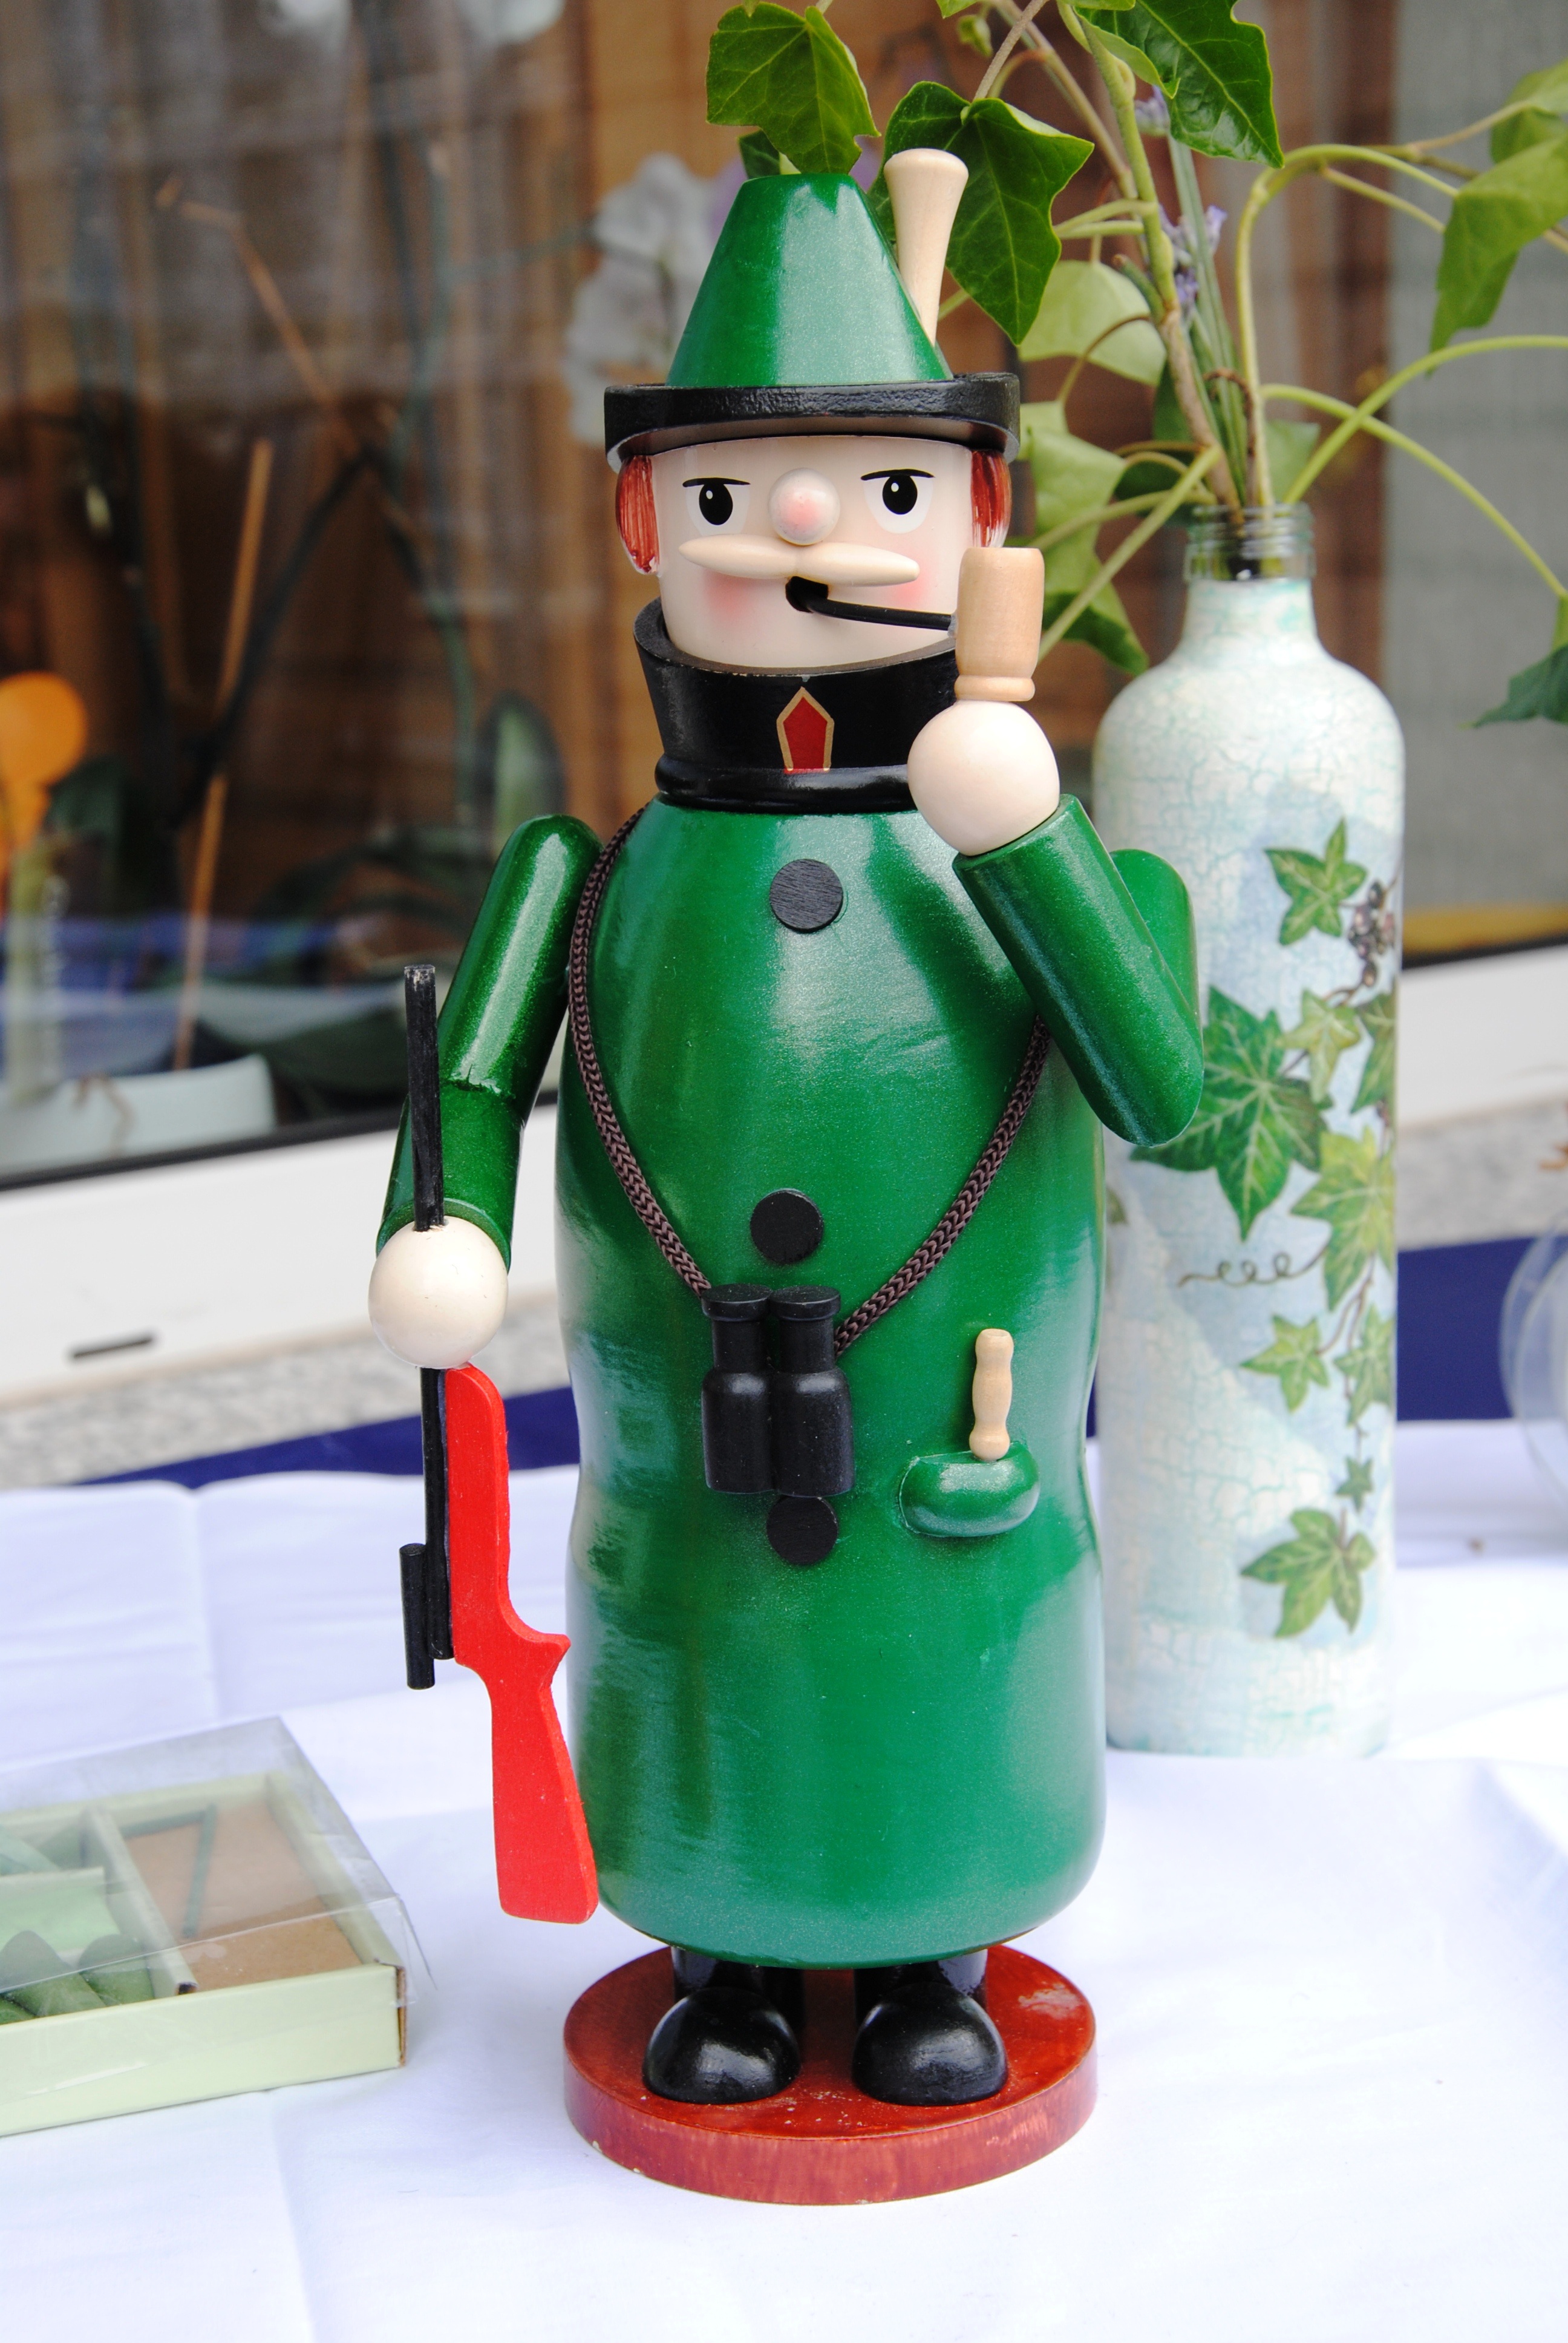
man, wood, statue, green, toy, fig, deco, figurine, snowman, carving, hunter, holzfigur, smoking man, waldmann